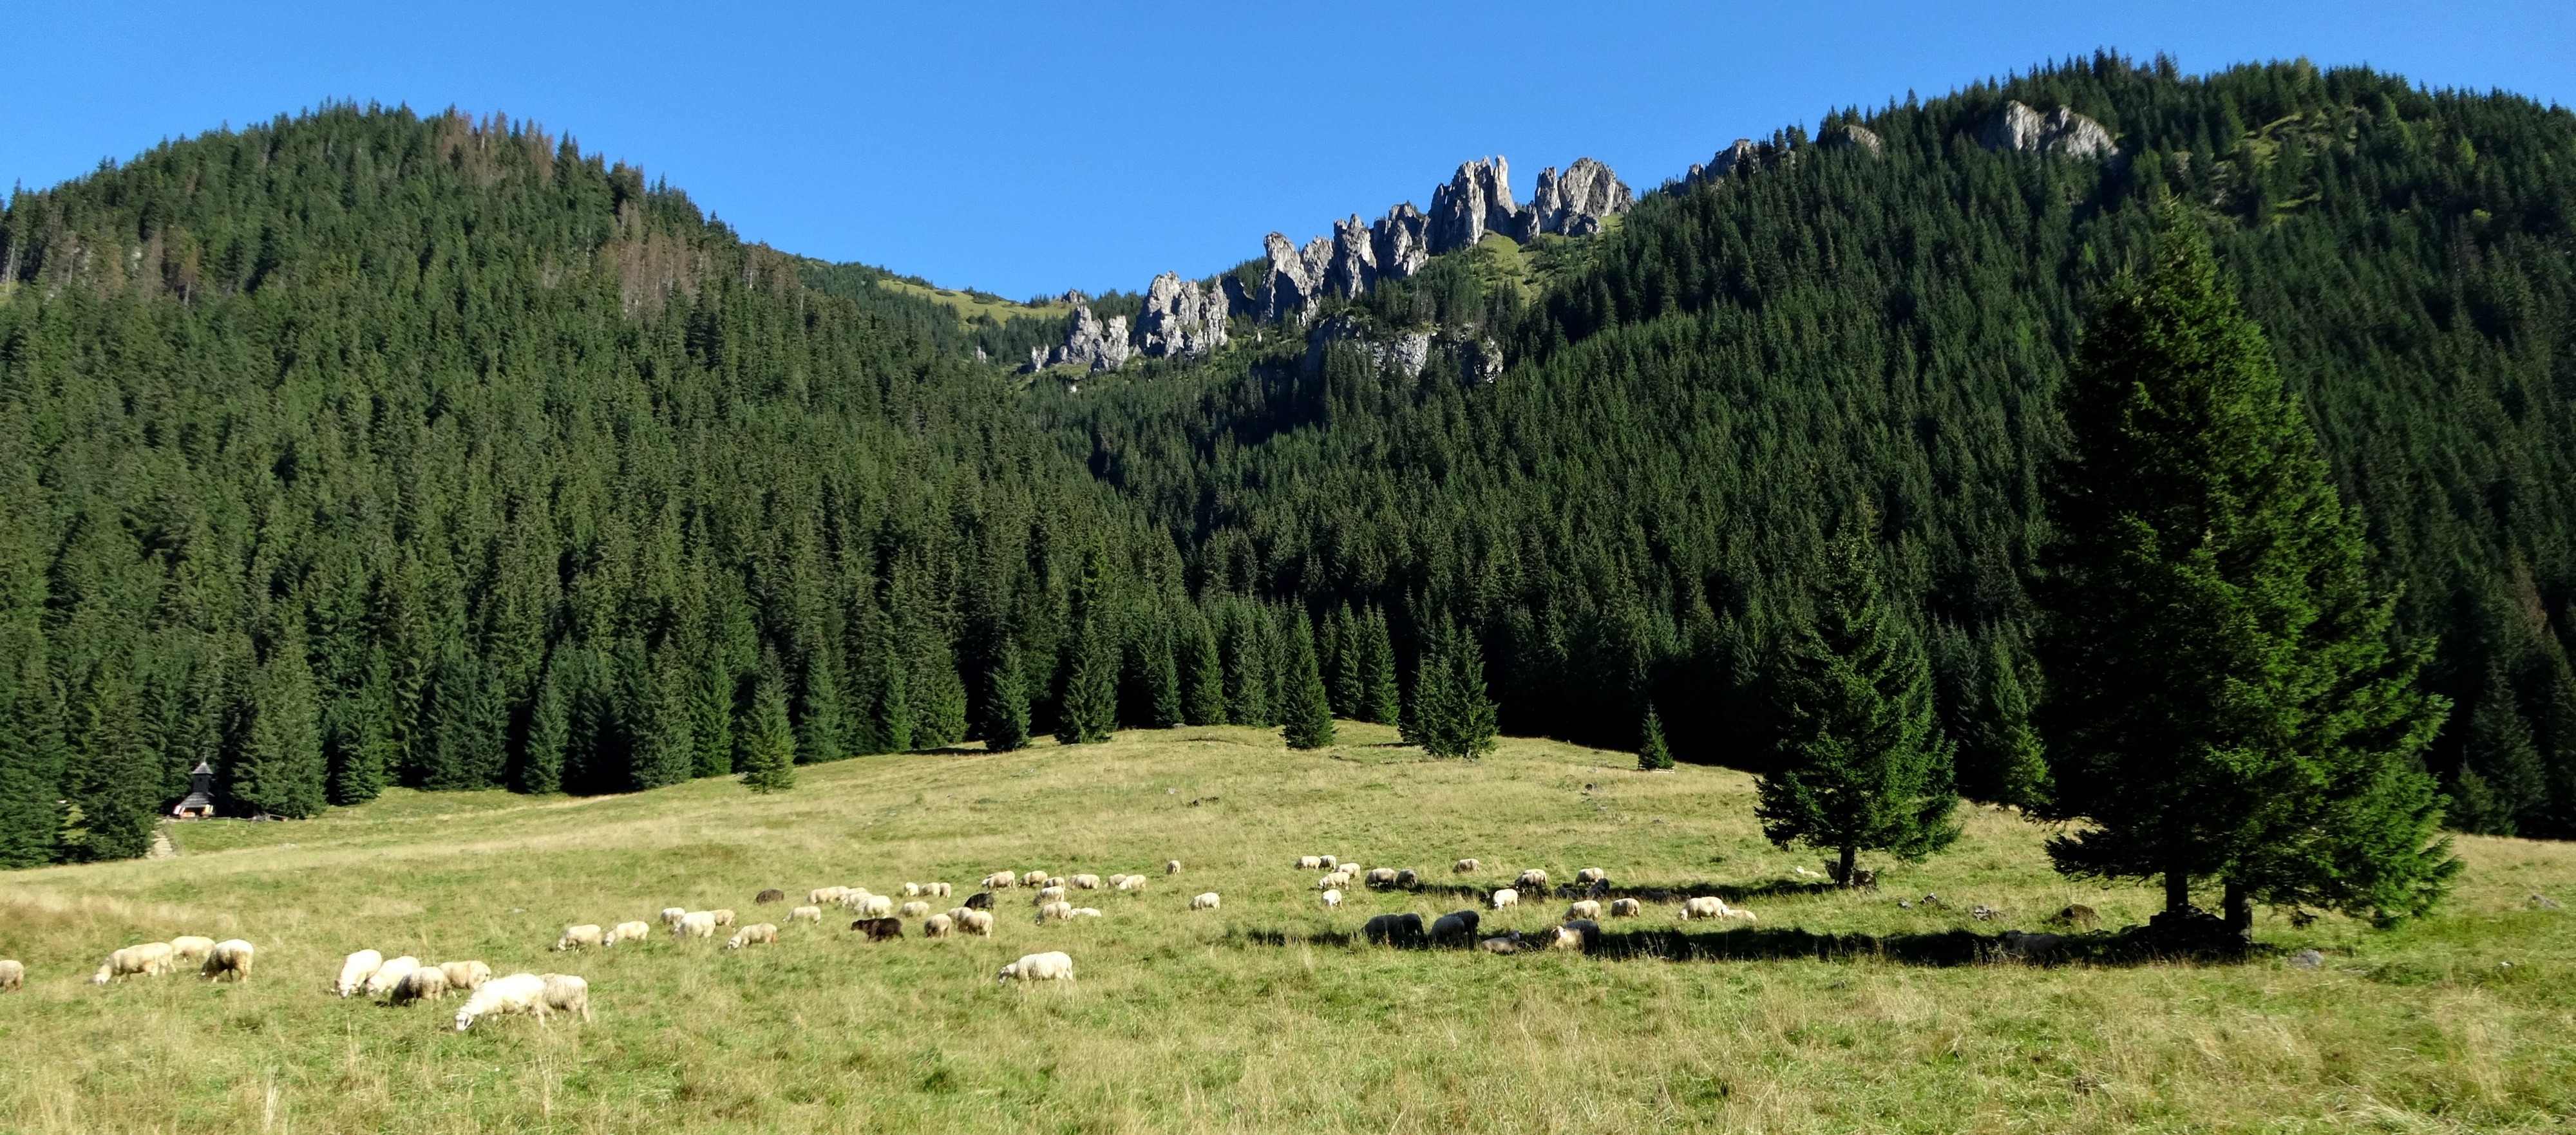
landscape, tree, nature, forest, wilderness, mountain, meadow, prairie, mountain range, pasture, grazing, tourism, ridge, mountains, grassland, poland, plateau, woodland, fell, habitat, the national park, ecosystem, nature reserve, pasture land, western tatras, chocho owska valley, biome, natural environment, geographical feature, mountainous landforms, temperate broadleaf and mixed forest, temperate coniferous forest